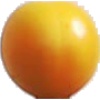
Label: cherry_wax_yellow